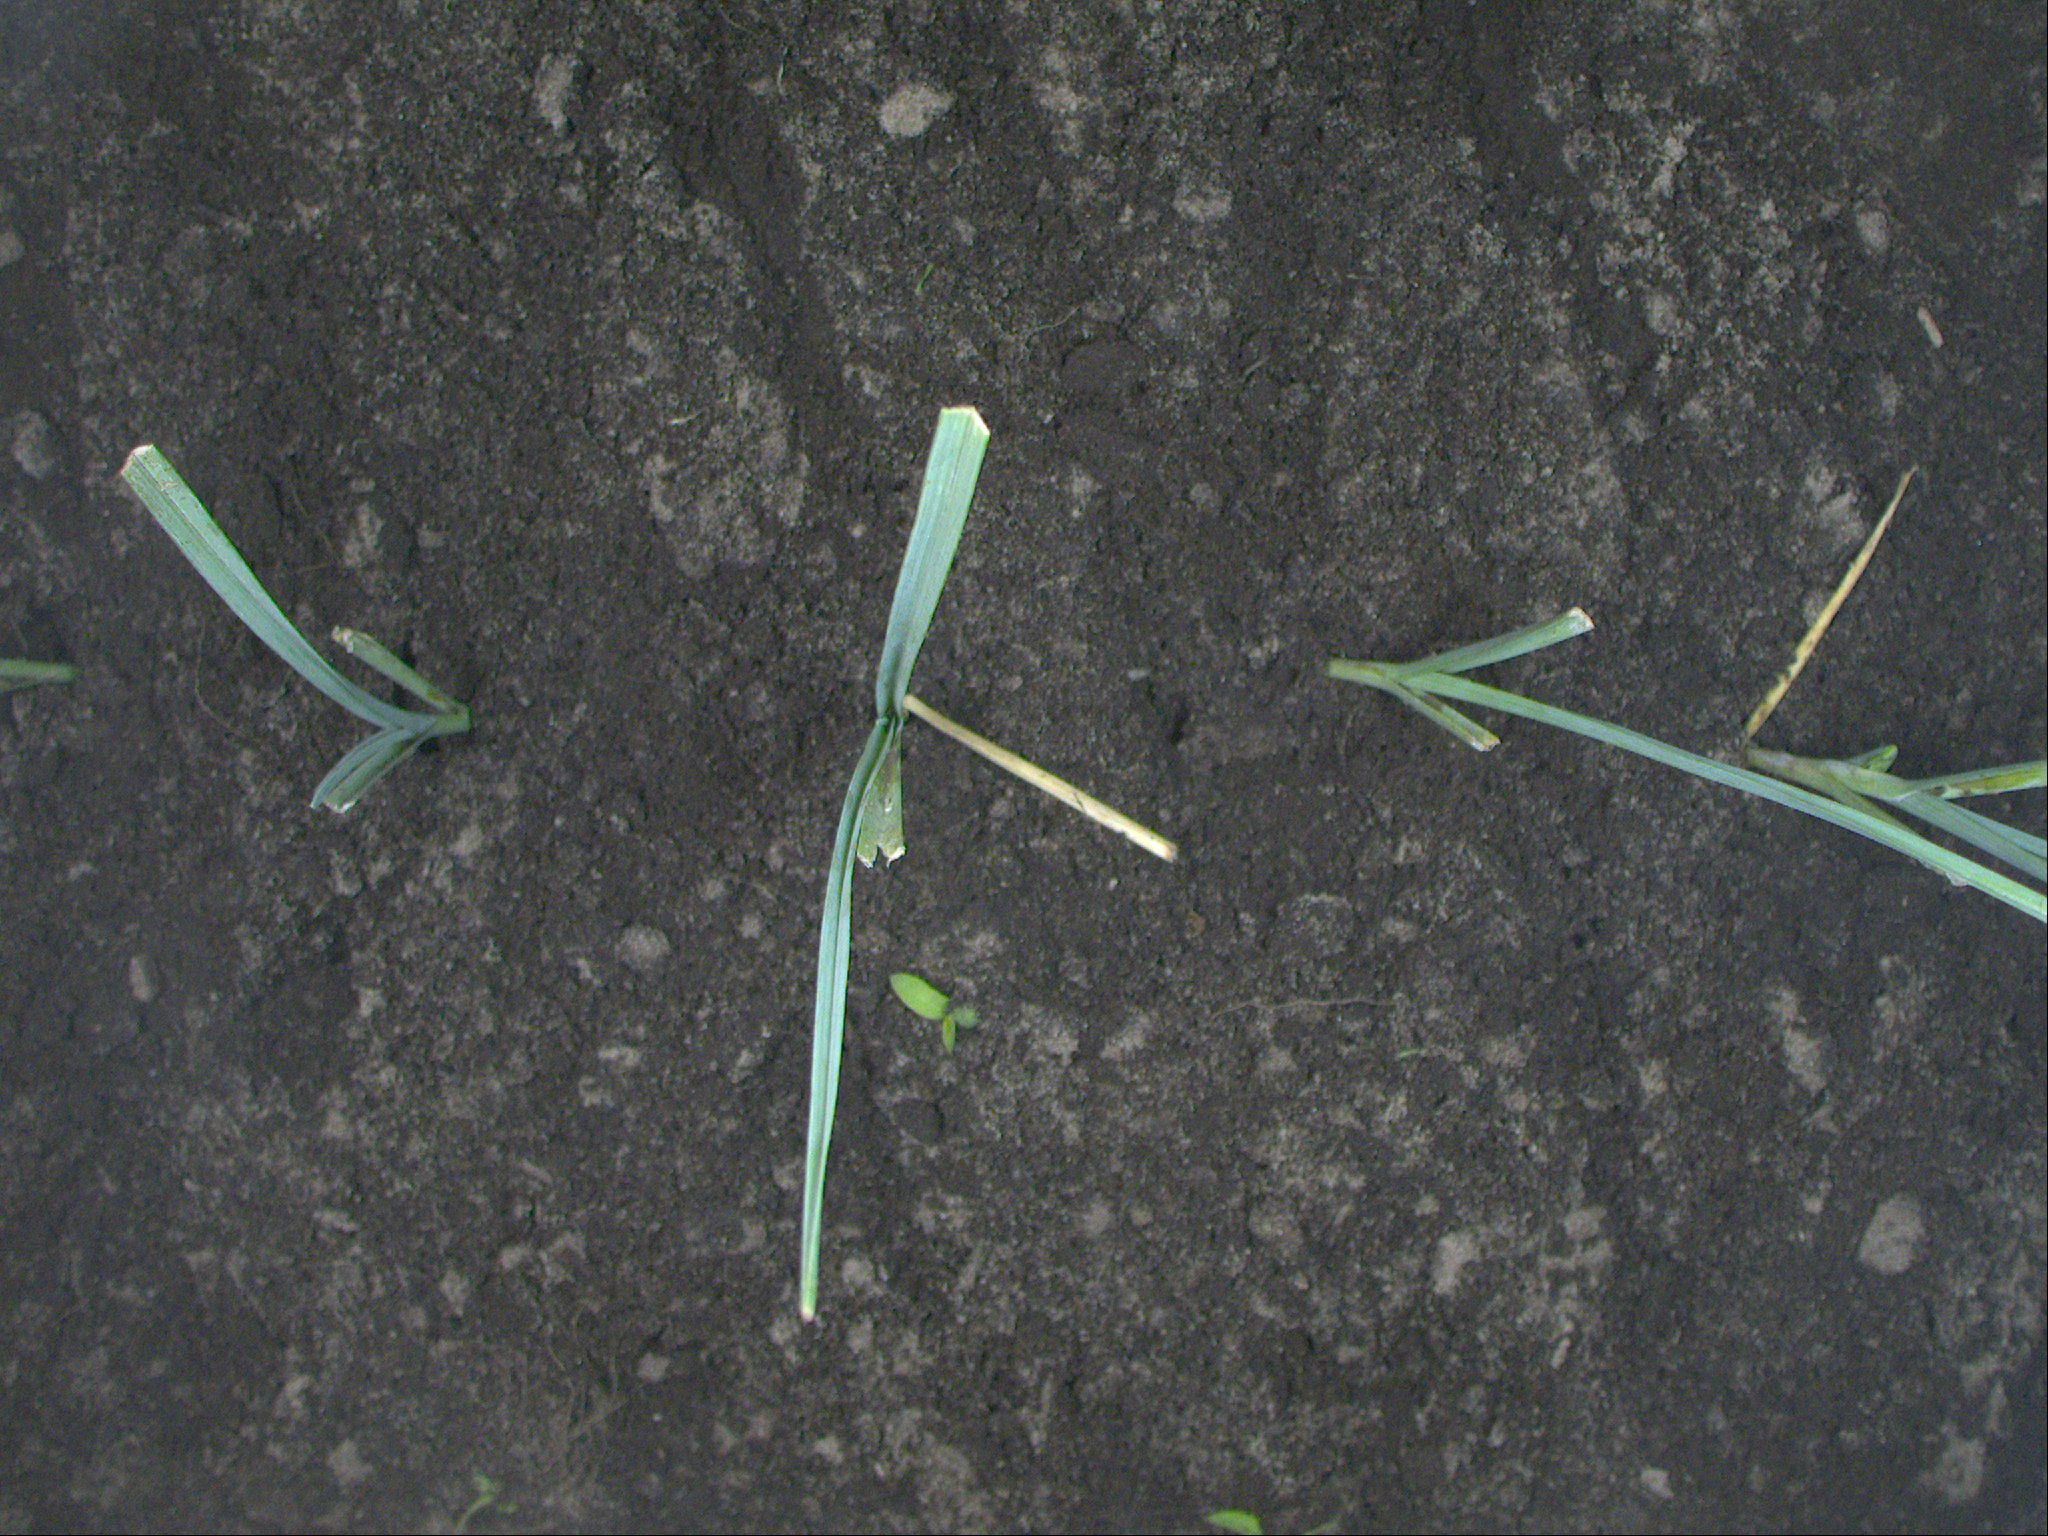
Crop: leek
Objects: leek, leek, leek, leek, stem_leek, stem_leek, stem_leek, stem_leek, stem_leek